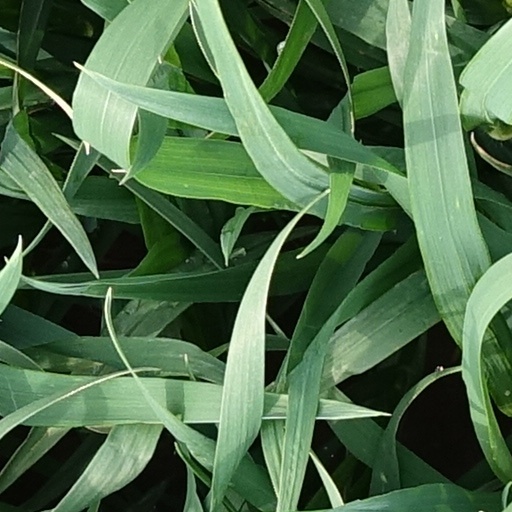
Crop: wheat